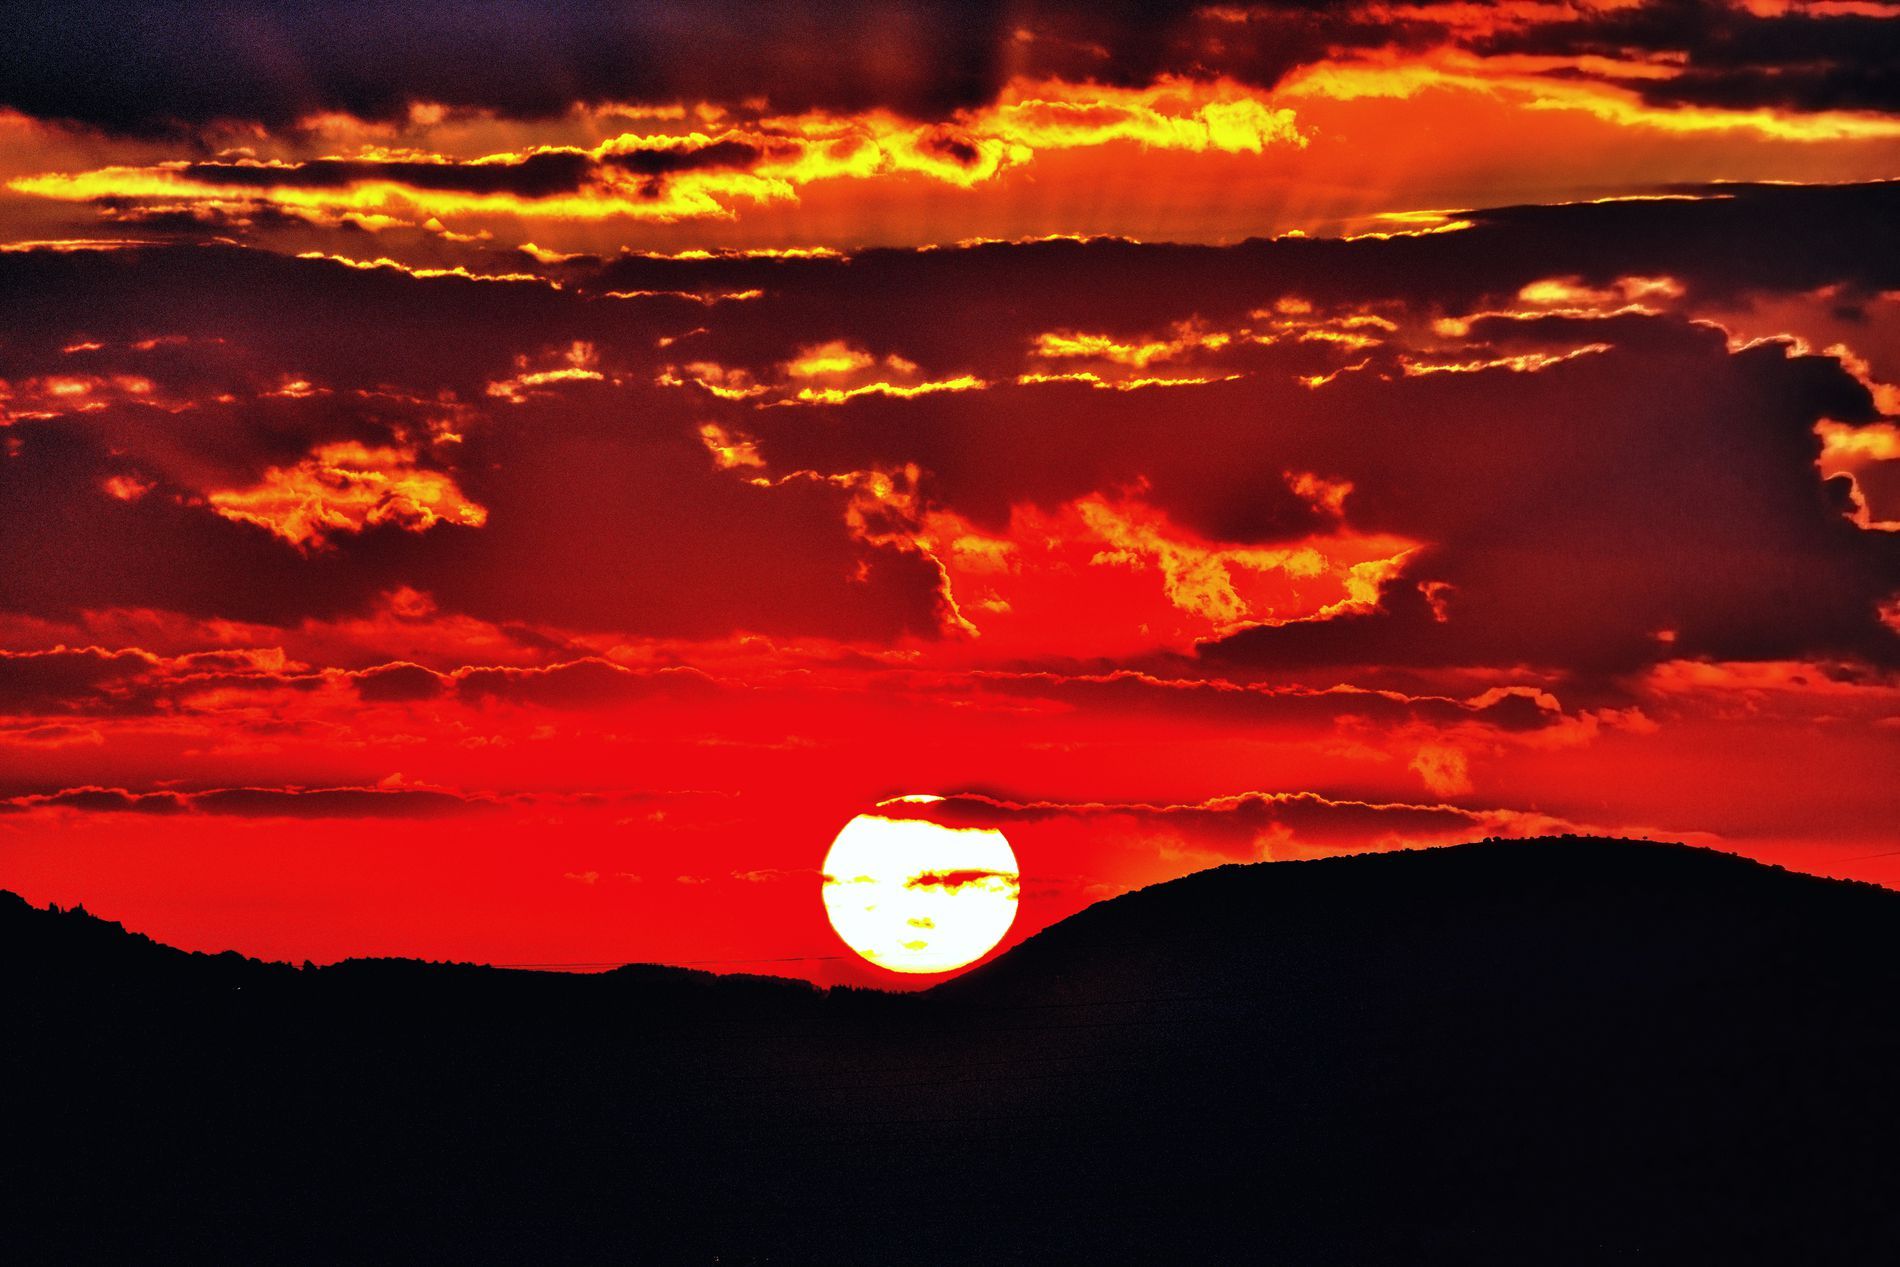
Warm sunset behind the mountains
The photo shows a bright yellow sun setting behind the mountains with a warm orange-red sky between the clouds. The sun appears partially obscured by the clouds.
Captured from a slightly elevated angle shows a warm scene for a sunset, where the bright sun is partially obscured by the clouds. The dark mountain along with the orange-red sky contrasts and gives a dramatic mood.
Labels: Nature, Outdoors, Sky, Sunset, Sunrise, Sun, Cloud, Sunlight, Face, Head, Person, Scenery, Mountain
Camera: NIKON CORPORATION NIKON D850
Lens: 80-400mm f/4.5-5.6, AF-S Nikkor 80-400mm f/4.5-5.6G ED VR
Aperture: F5.6
Exposure: 1/320 sec
ISO: 100
Focal length: 400.0 mm